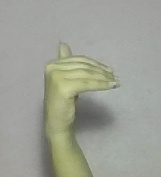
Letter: khaa